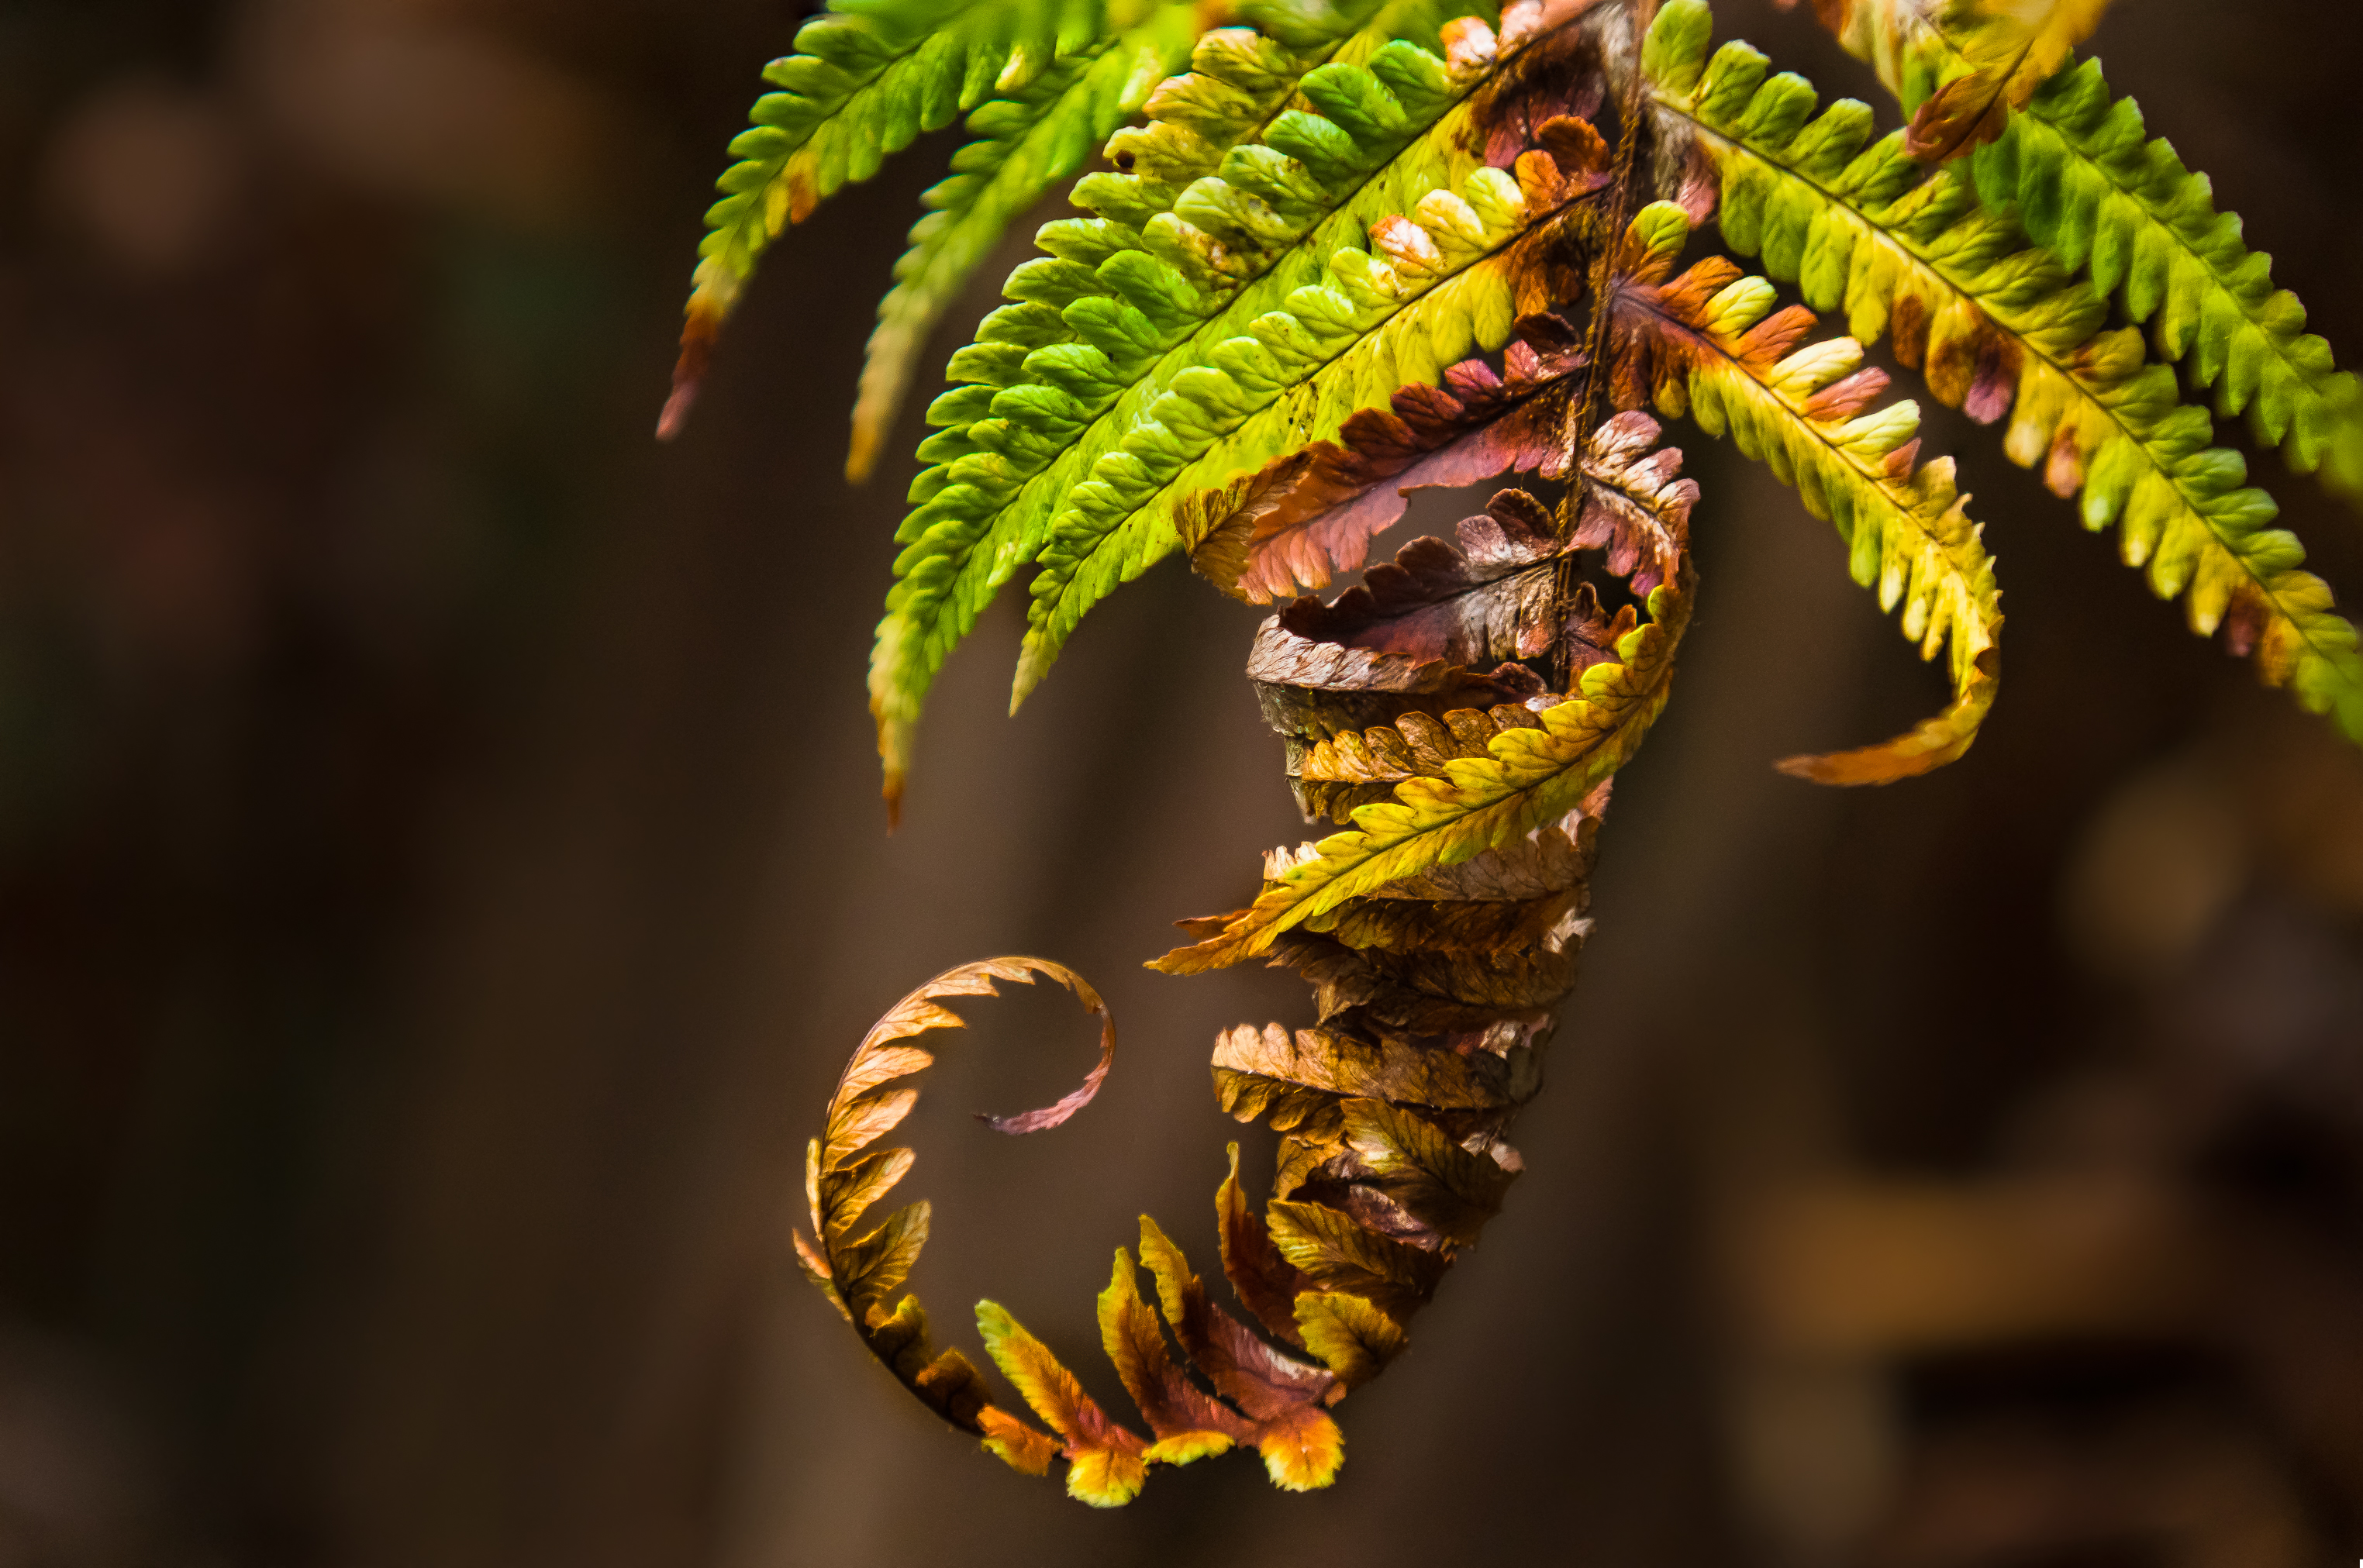
tree, nature, branch, plant, photography, leaf, flower, green, macro, autumn, botany, yellow, flora, fern, close up, naturaleza, ggl1, gaby1, xovesphoto, sonya77, minolta100mm, helecho, macro photography, land plant, ferns and horsetails